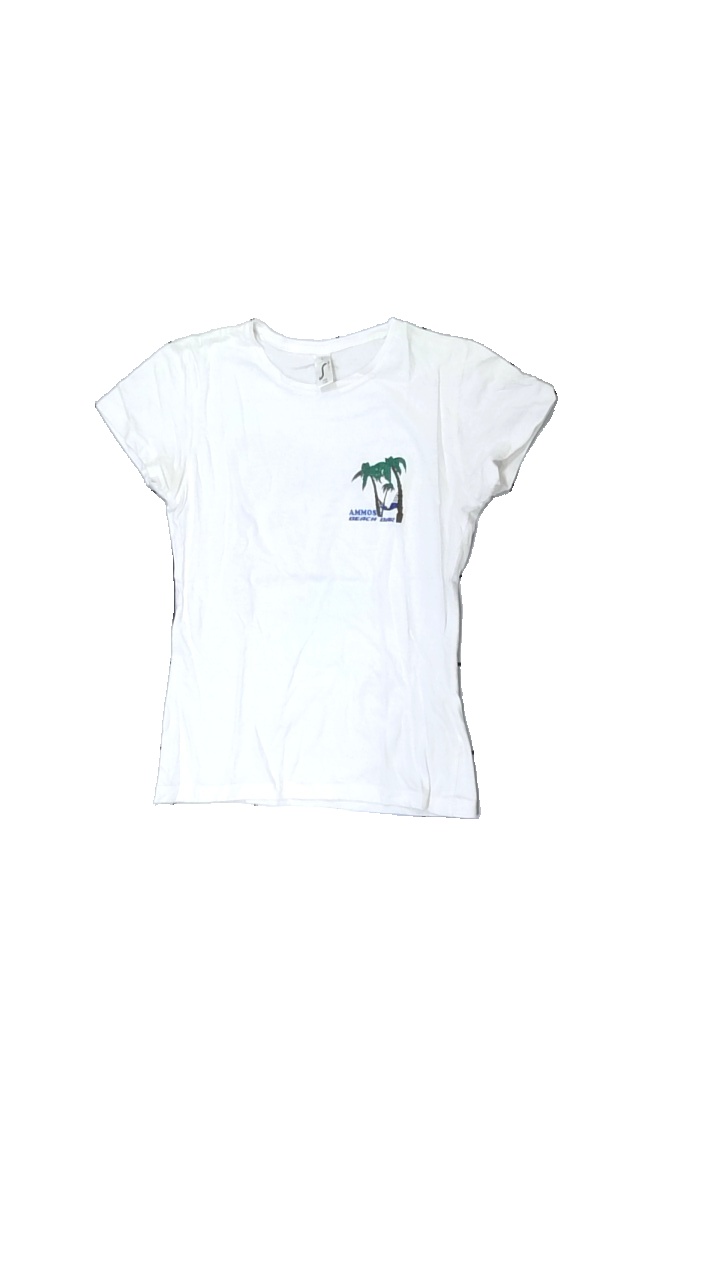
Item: T-shirt (Ladies)
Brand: Sol's
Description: vit t-shirt med palmer och text på, fläckar i armhåla
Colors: White, Blue, Green, Multicolor
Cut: Regular
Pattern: Other
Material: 100% cotton
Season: All
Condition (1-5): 3
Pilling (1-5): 5
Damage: fläck armhåla
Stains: Major
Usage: Export
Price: <50